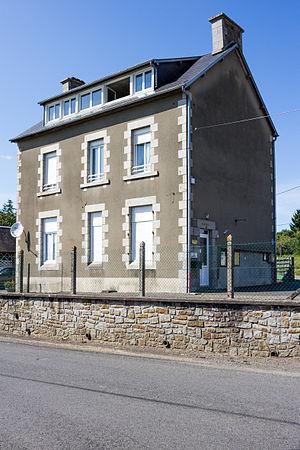
Chasseguey est une ancienne commune française, située dans le département de la Manche en région Normandie, peuplée de 97 habitants, devenue le 1ᵉʳ janvier 2017 une commune déléguée au sein de la commune nouvelle de Juvigny les Vallées.